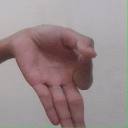
अक्षर: ज्ञ